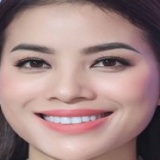
hoa hậu Phạm Hương